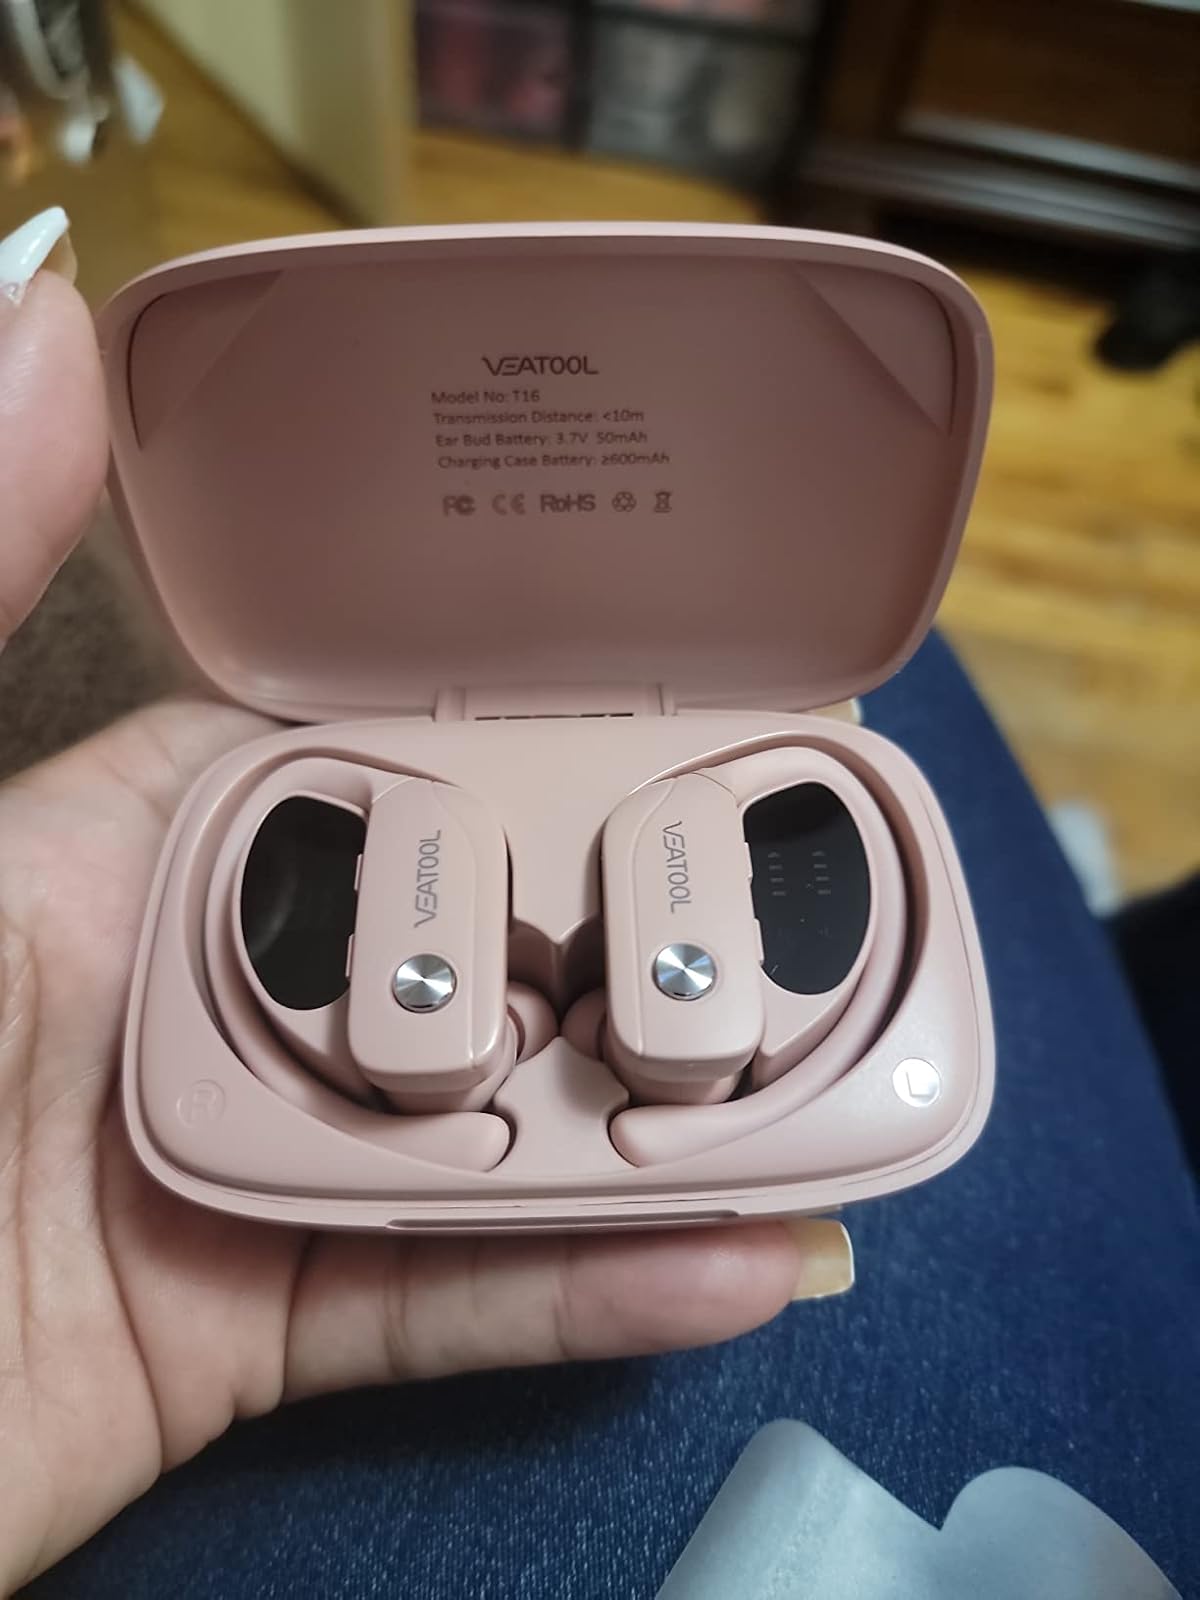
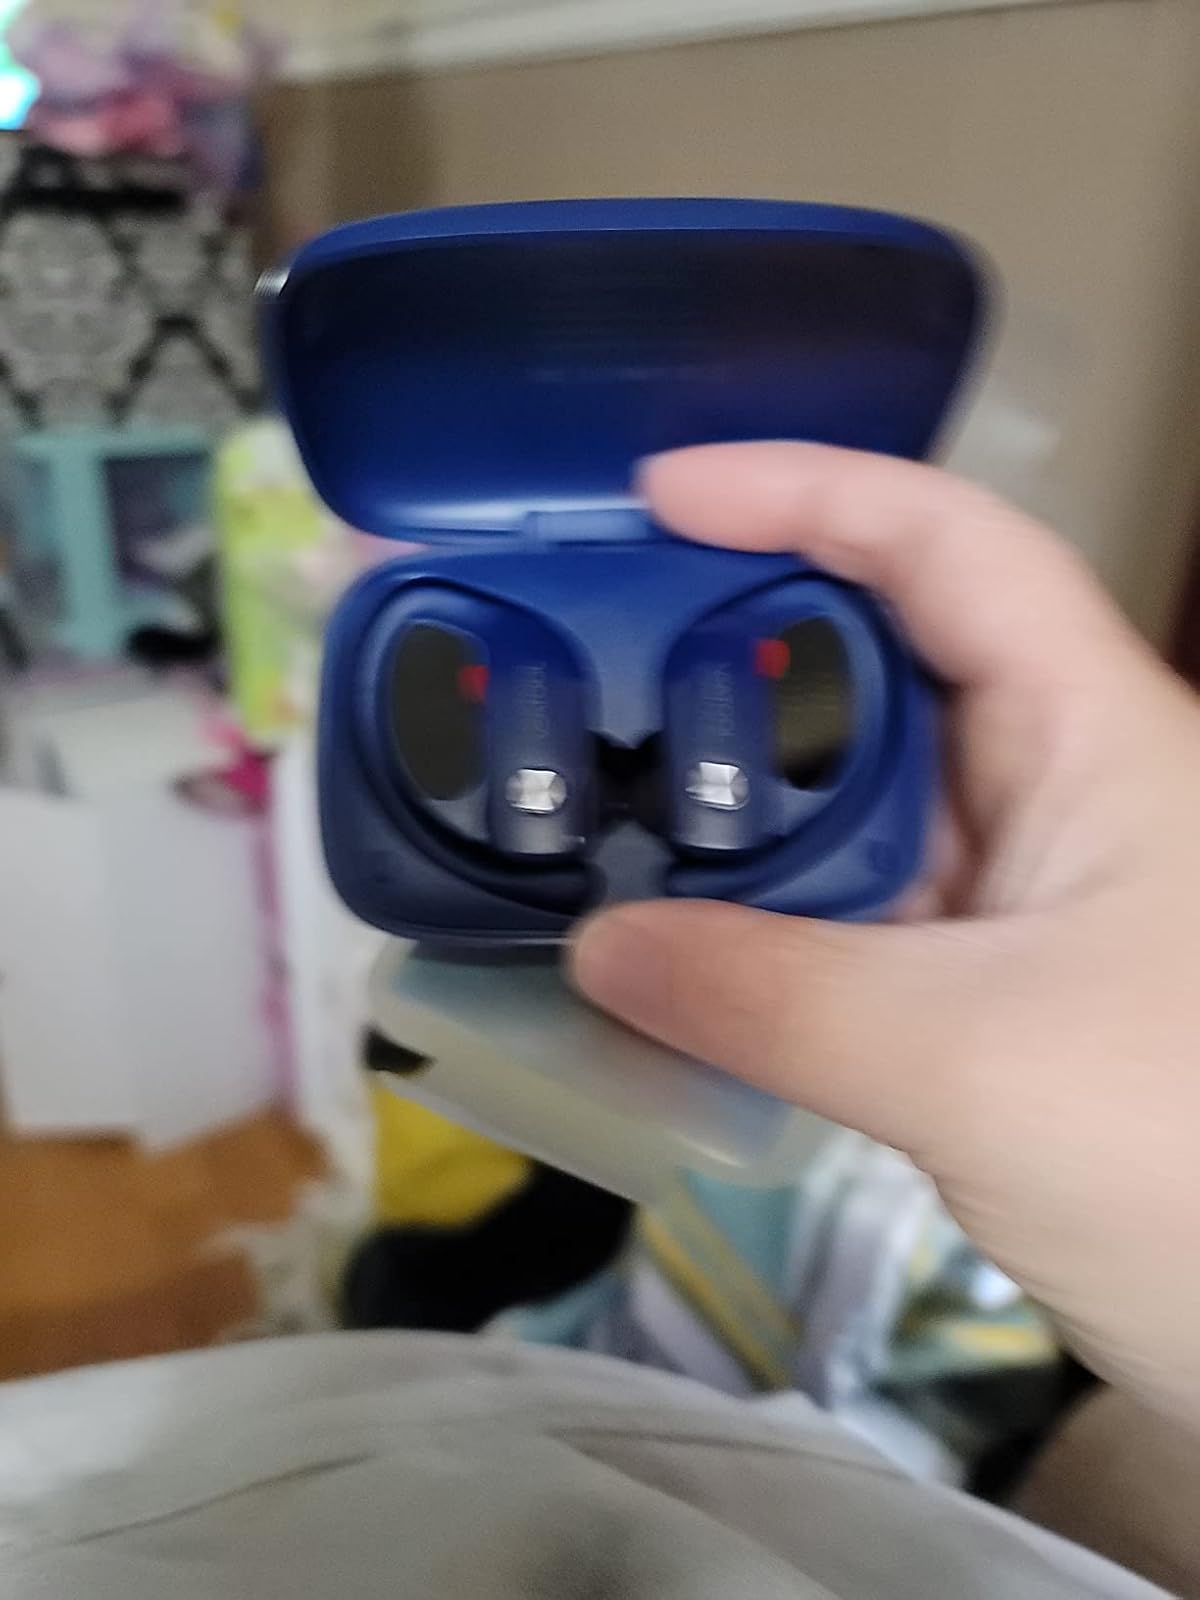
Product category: earbuds
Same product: no